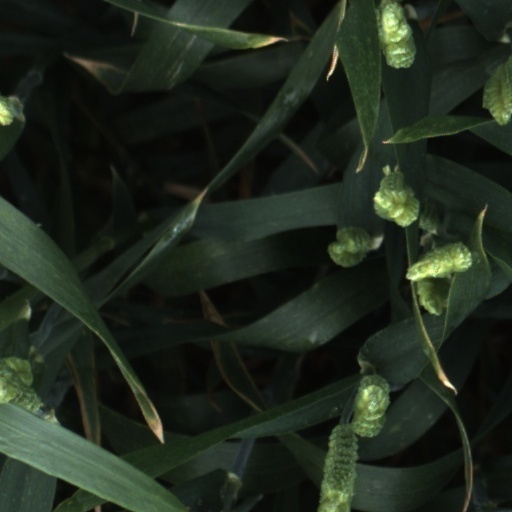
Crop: wheat